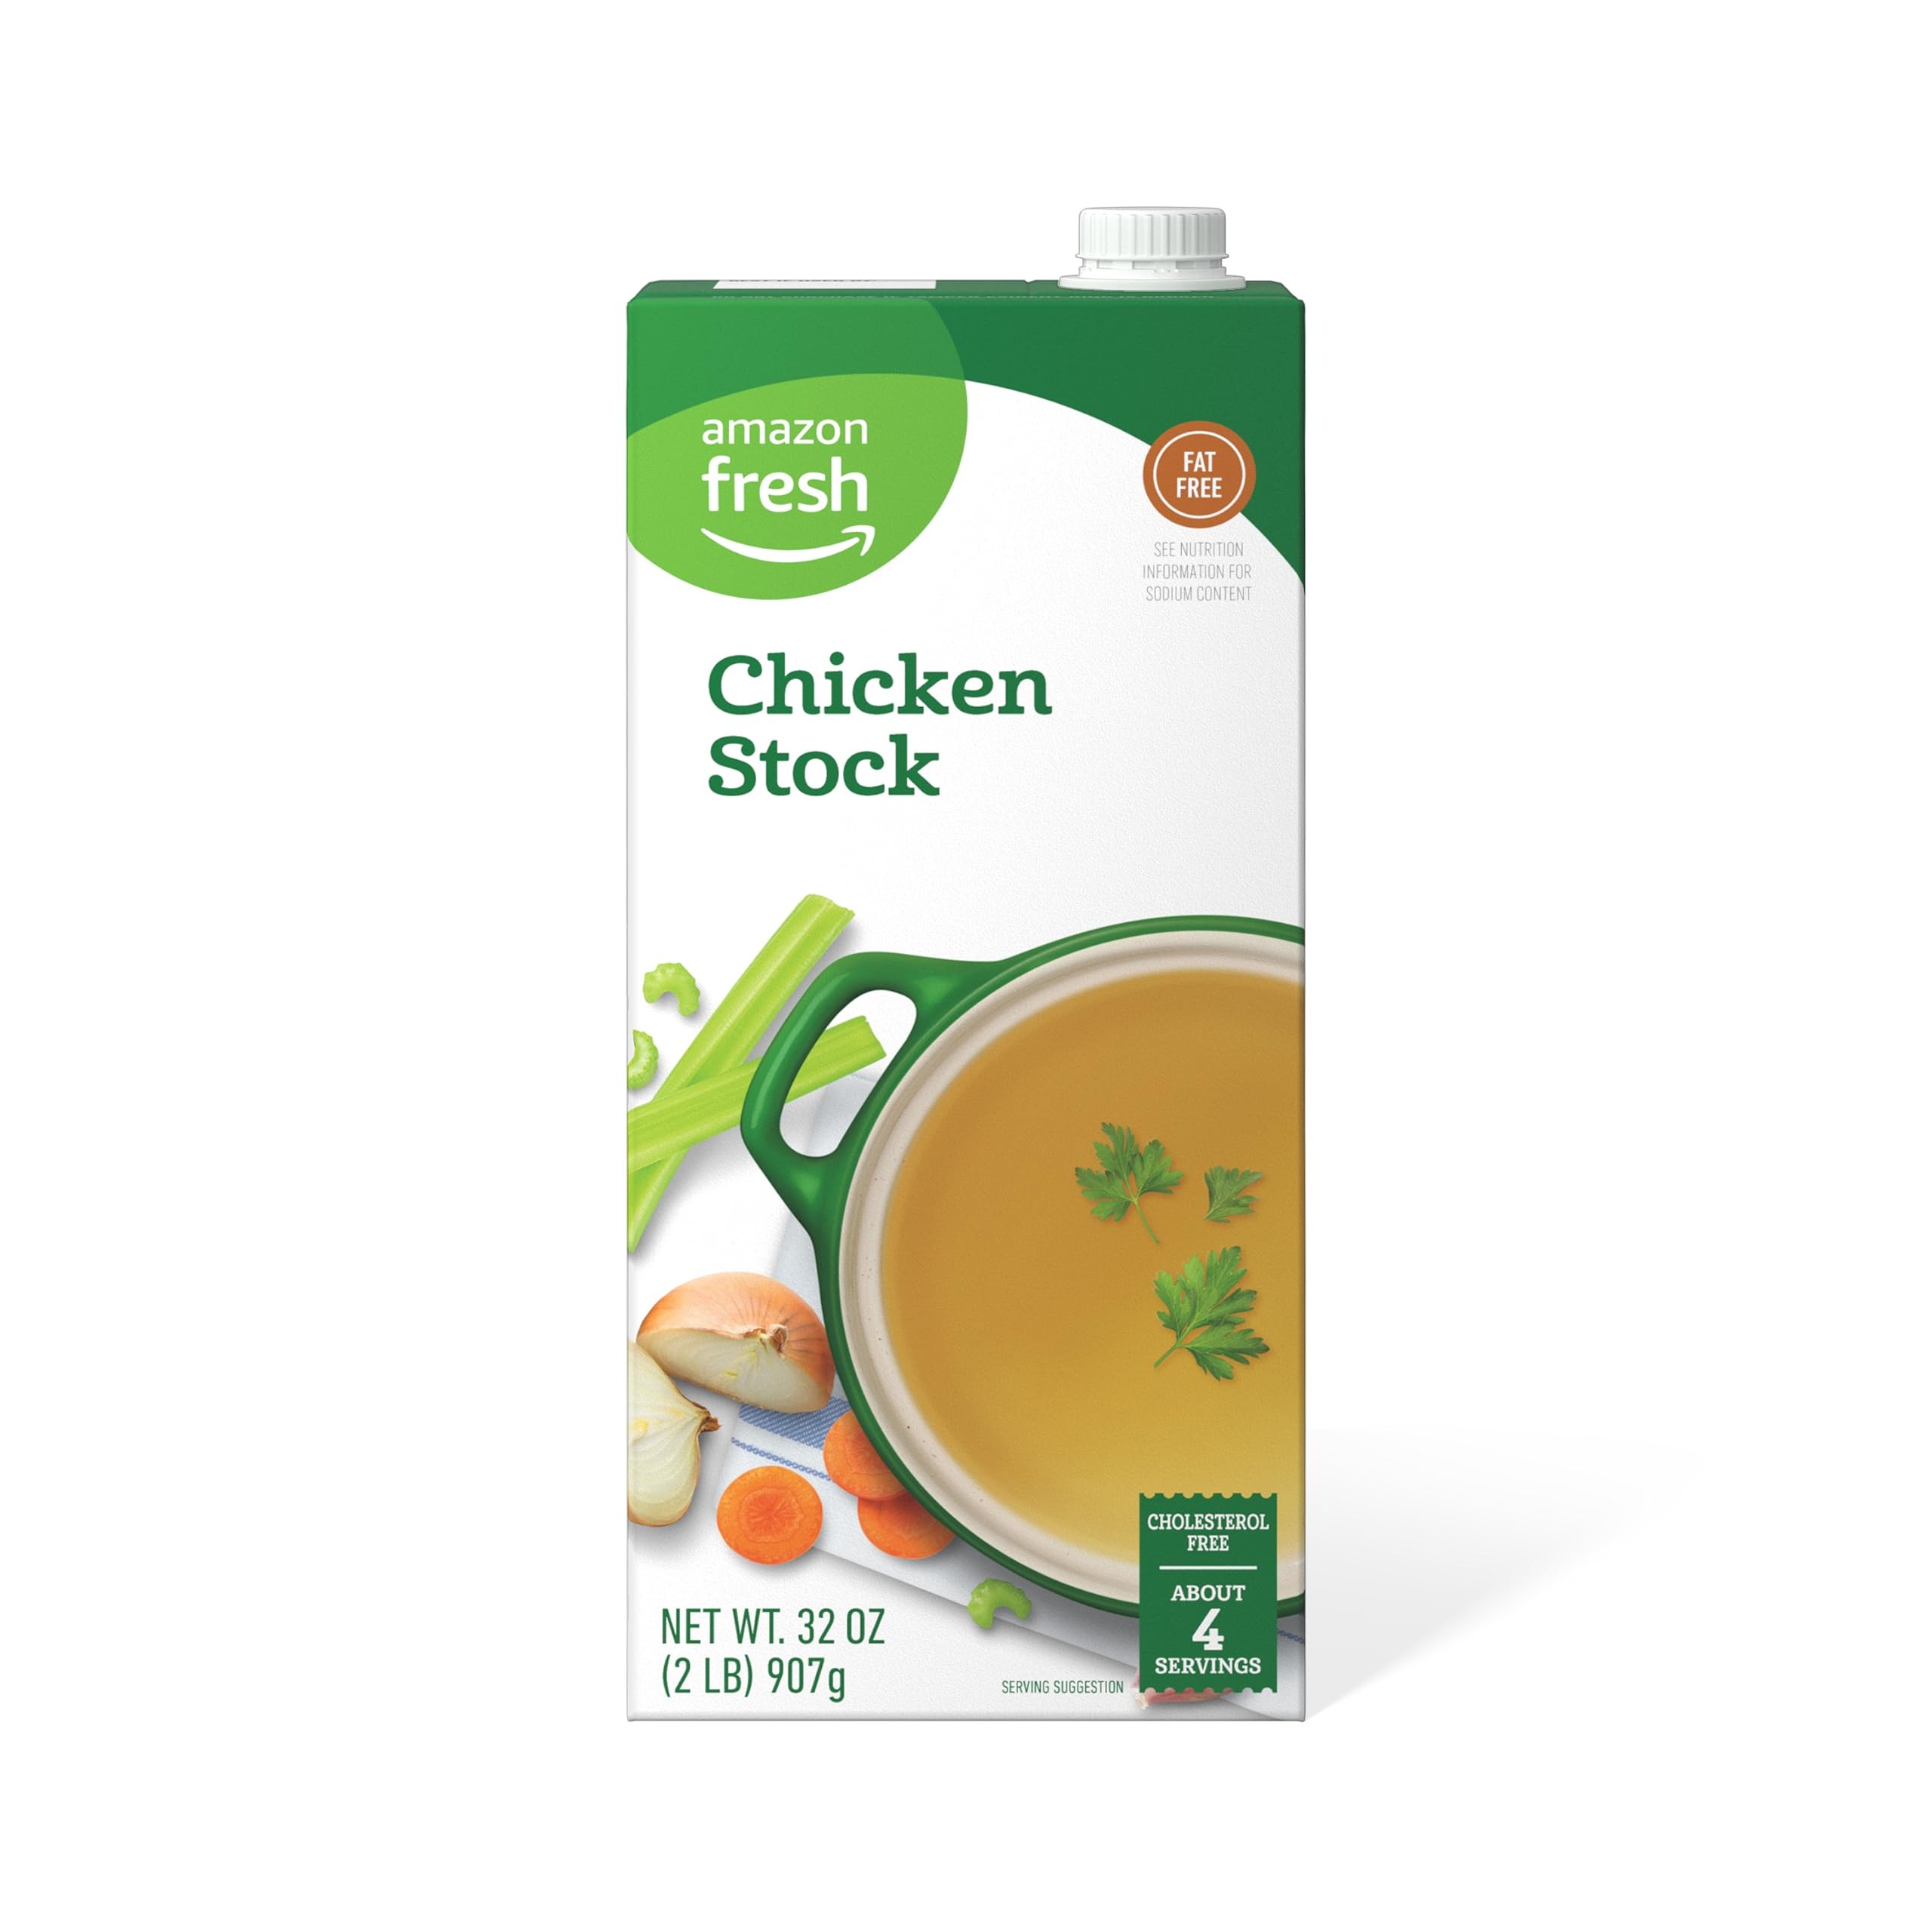
Item Name: Amazon Fresh, Chicken Stock, Carton, 32 Oz
Bullet Point 1: One 32-ounce carton of Chicken Stock
Bullet Point 2: Fat Free, Cholesterol Free
Bullet Point 3: Amazon Fresh brand products are all about high-quality food that fits every budget, every day.
Bullet Point 4: Look for the Amazon Fresh label to find great deals on a wide selection of grocery essentials.
Value: 32.0
Unit: Fl Oz

Price: 2.09